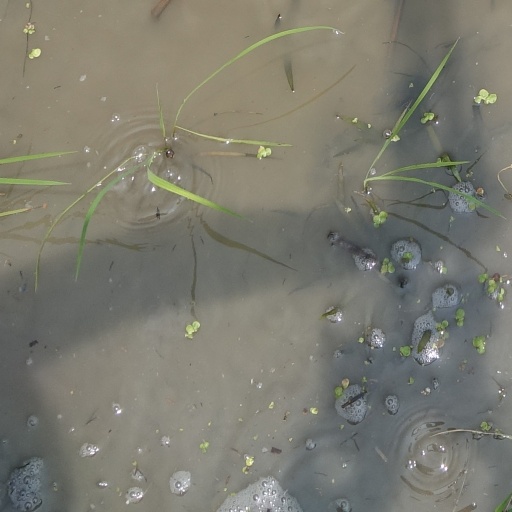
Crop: rice